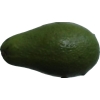
Label: green_avocado